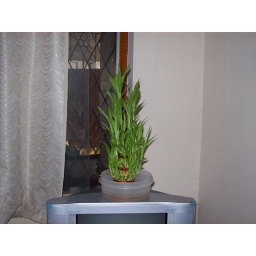
Purchased about 6 months back after seeing this plant in Amar's house in Phoenix.